Shivling (mountain)

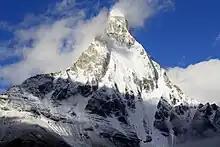
Mt. Shivling

On 25 May 2012, Valery Rozov made the first BASE jump from the summit of Shivling at an altitude of wearing a wingsuit.